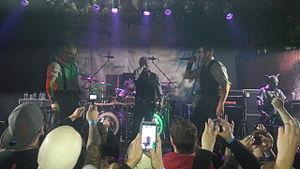
Jason Popson est un chanteur américain connu pour avoir incarné J.MANN au sein du groupe de metal alternatif Mushroomhead.
Mushroomhead est un groupe de metal industriel américain, originaire de Cleveland, dans l'Ohio. Leurs influences musicales sont extrêmement variées et leur genre évolue entre le metal alternatif, le metal industriel, le metal gothique et le nu metal. Durant l'existence du groupe, la formation évolue souvent, du fait même de la structure de Mushroomhead, pour aboutir à une formation comportant huit musiciens.
Waylon Reavis est un des chanteurs du groupe de metal alternatif Mushroomhead avec Jeffrey Hatrix.